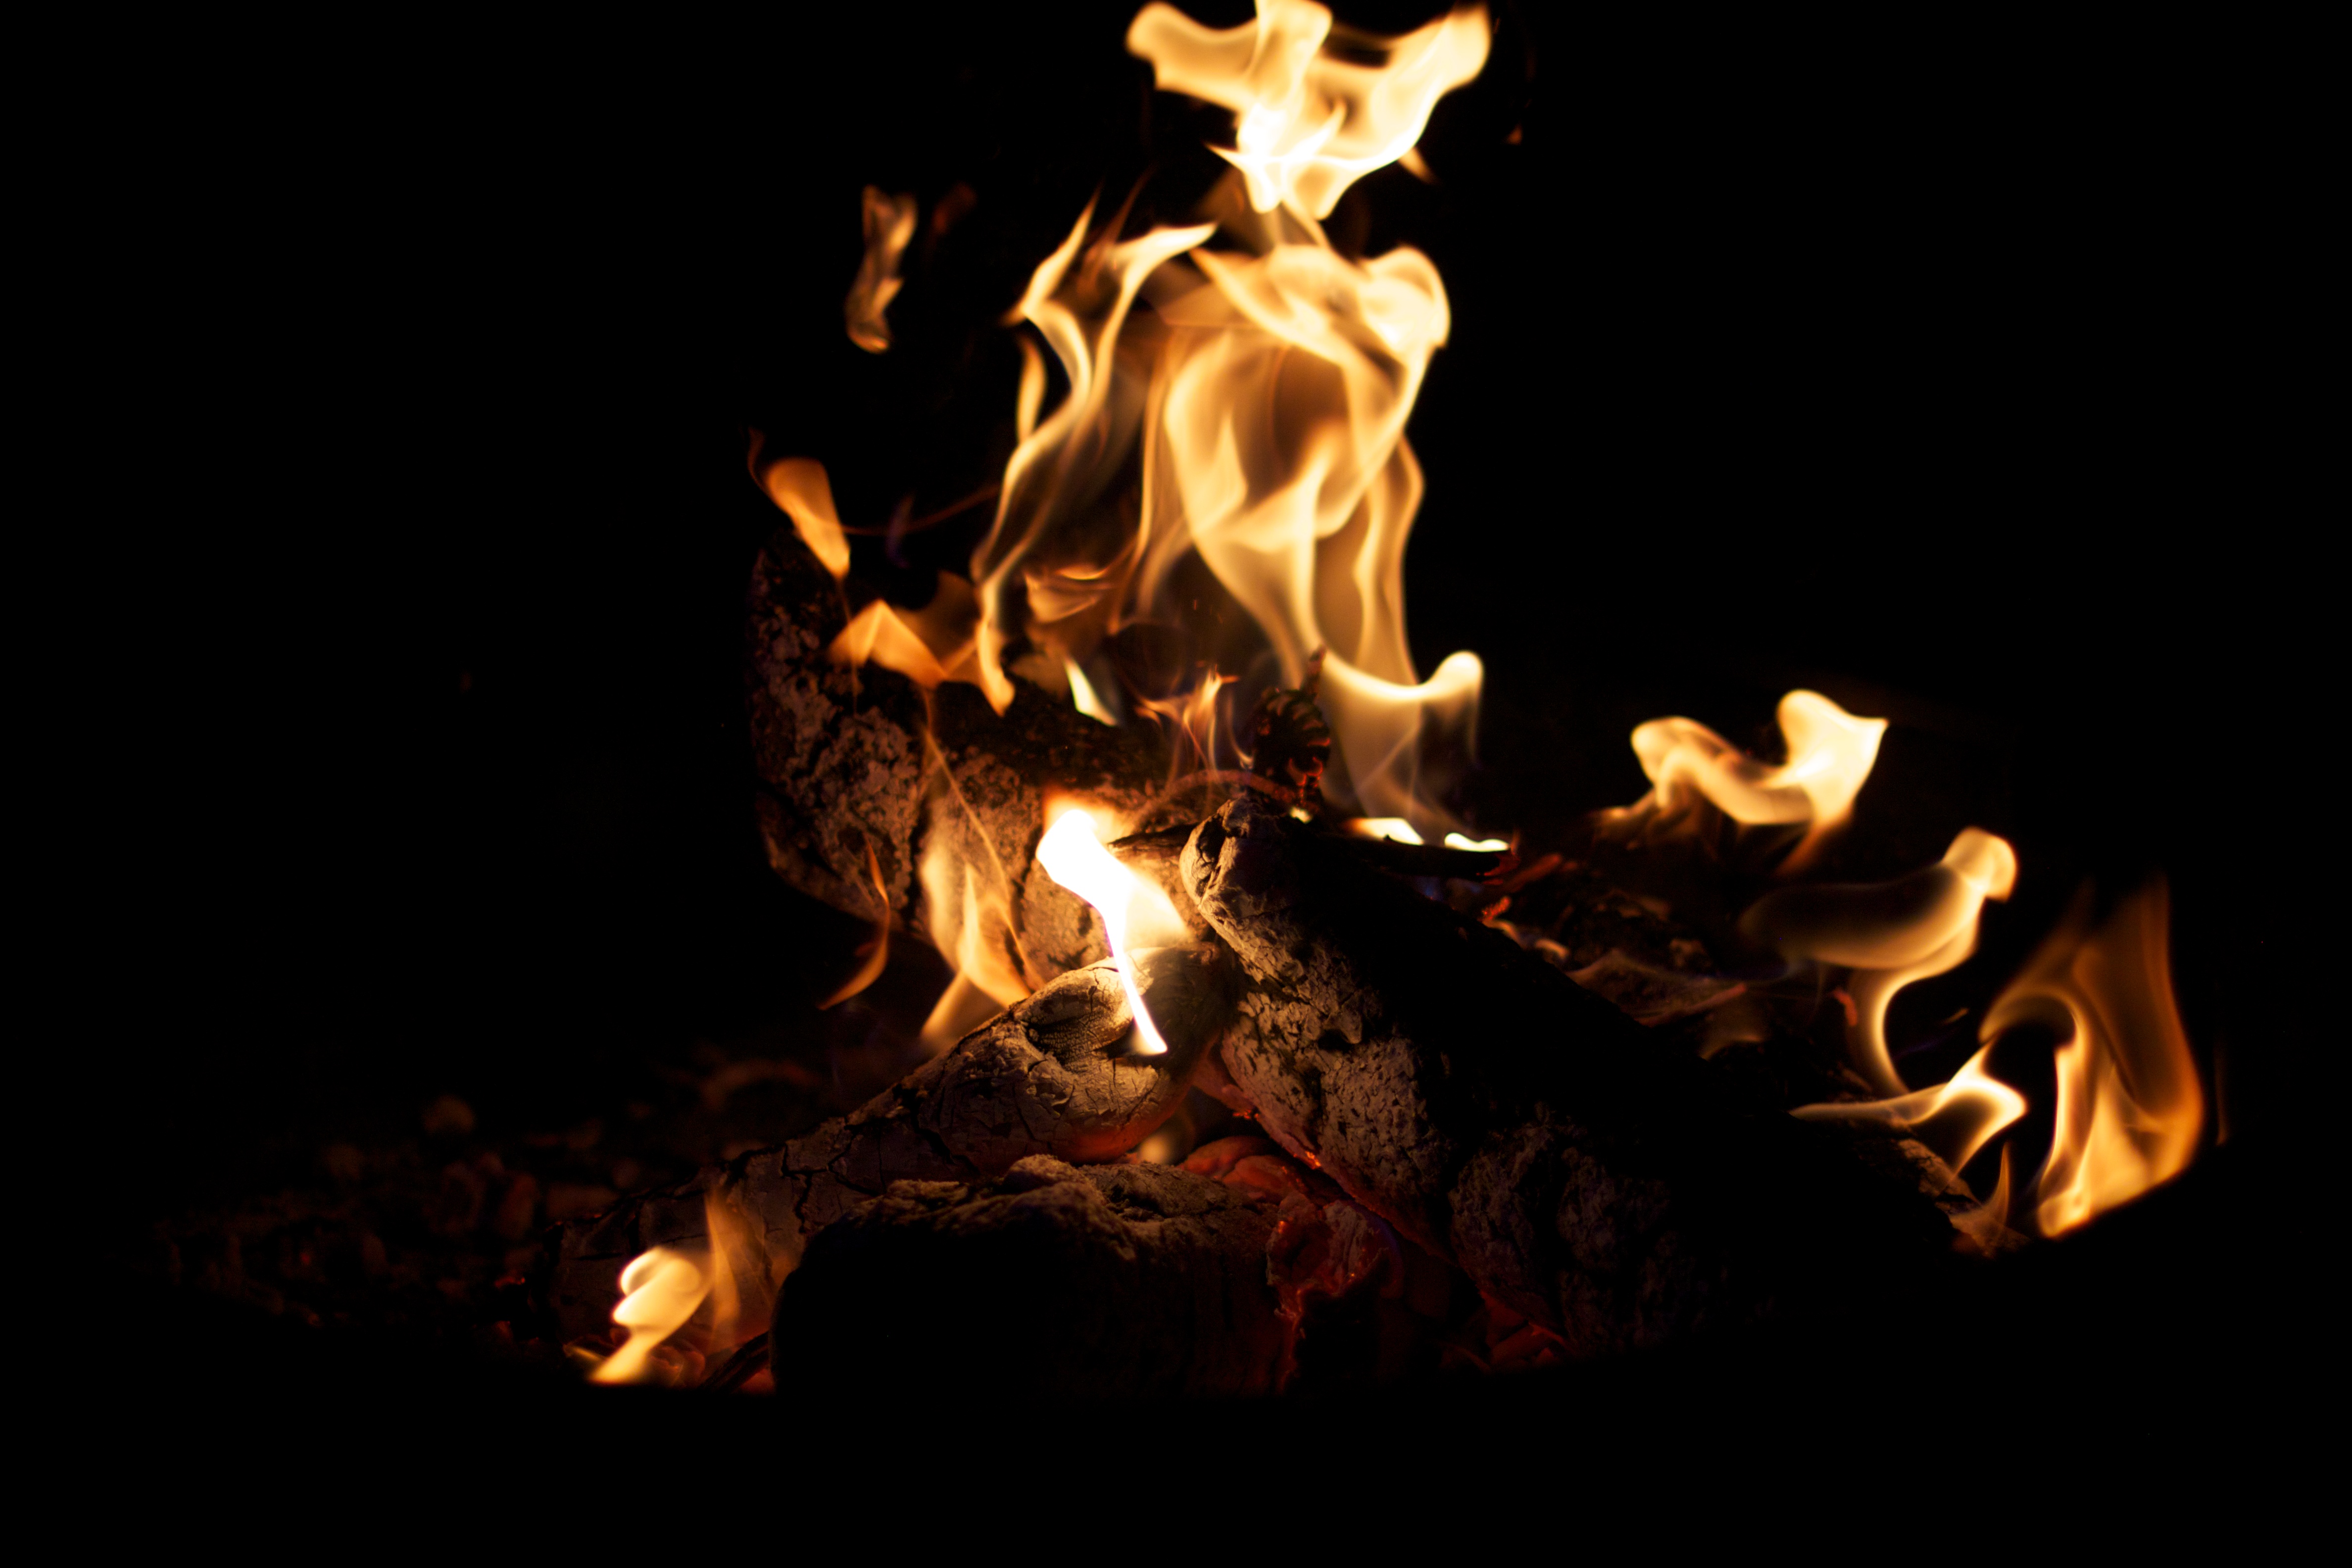
flame, fire, darkness, campfire, bonfire, font, odyssey, wyoming